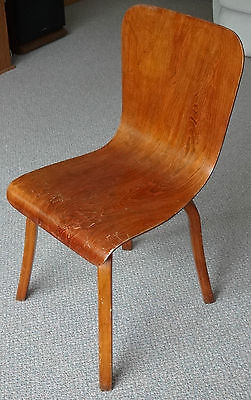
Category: chair